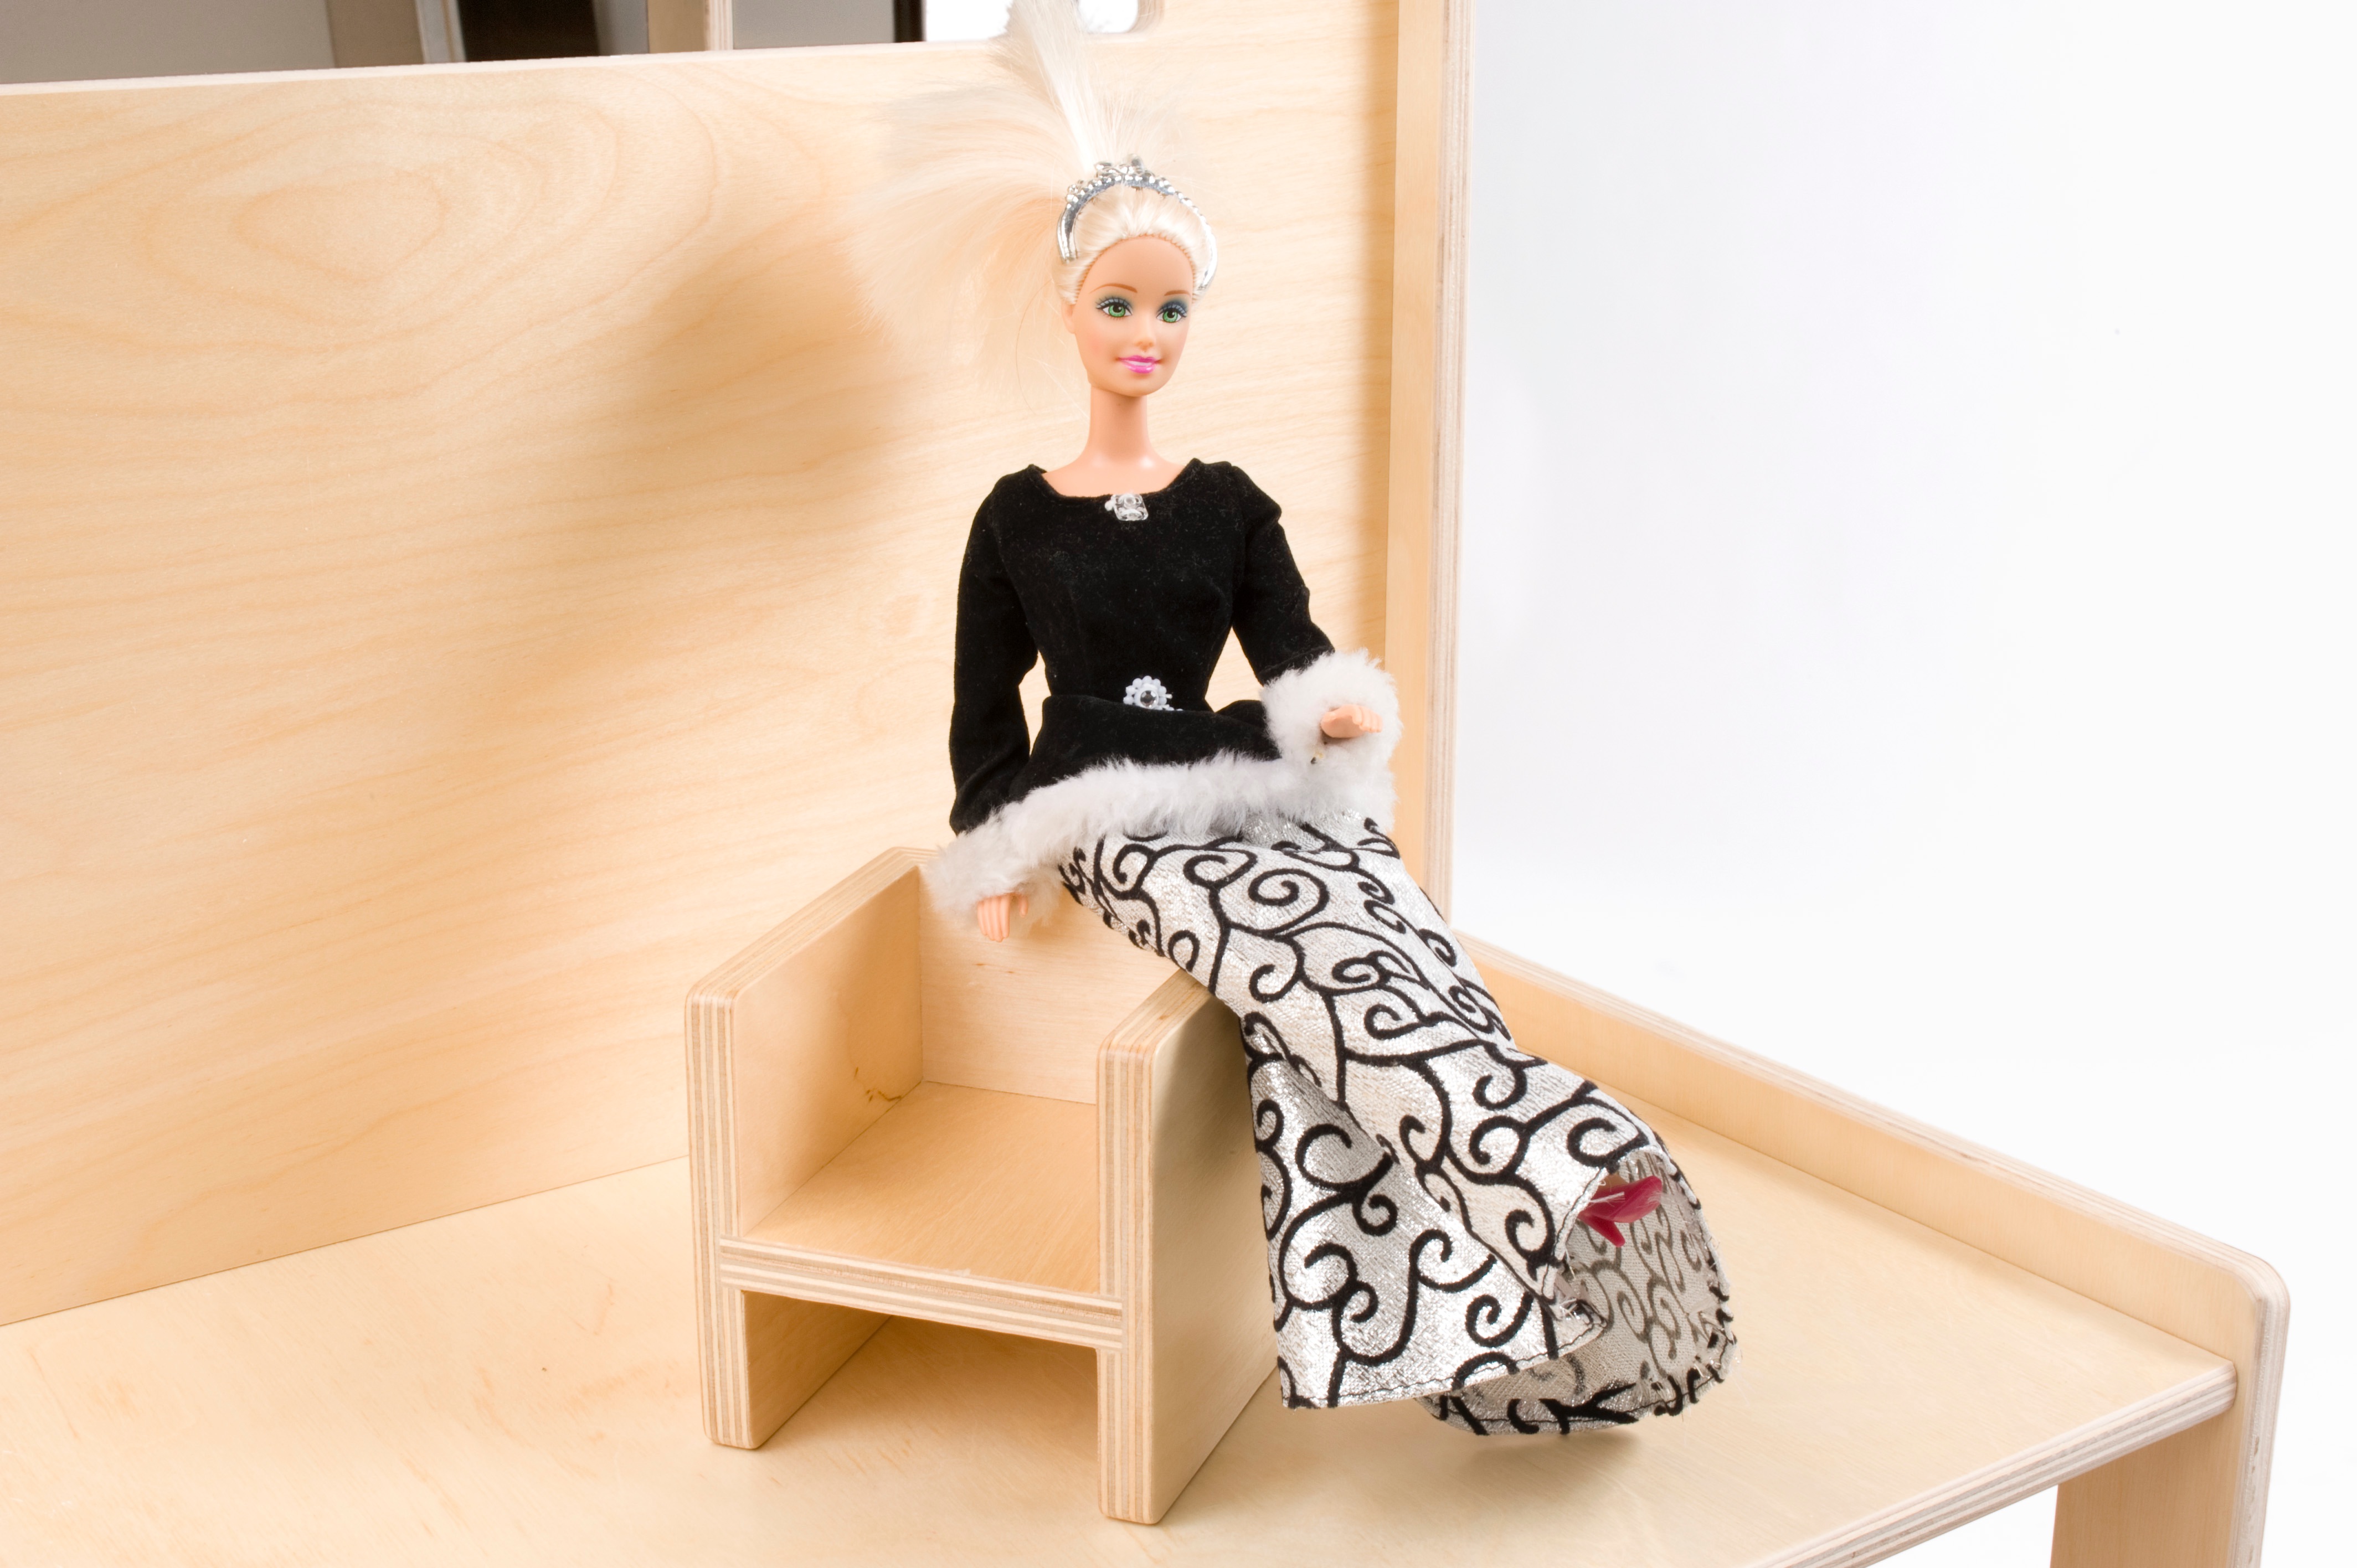
hair, chair, leg, spring, sitting, furniture, toy, hairstyle, human body, dress, bed, footwear, photo shoot, human positions